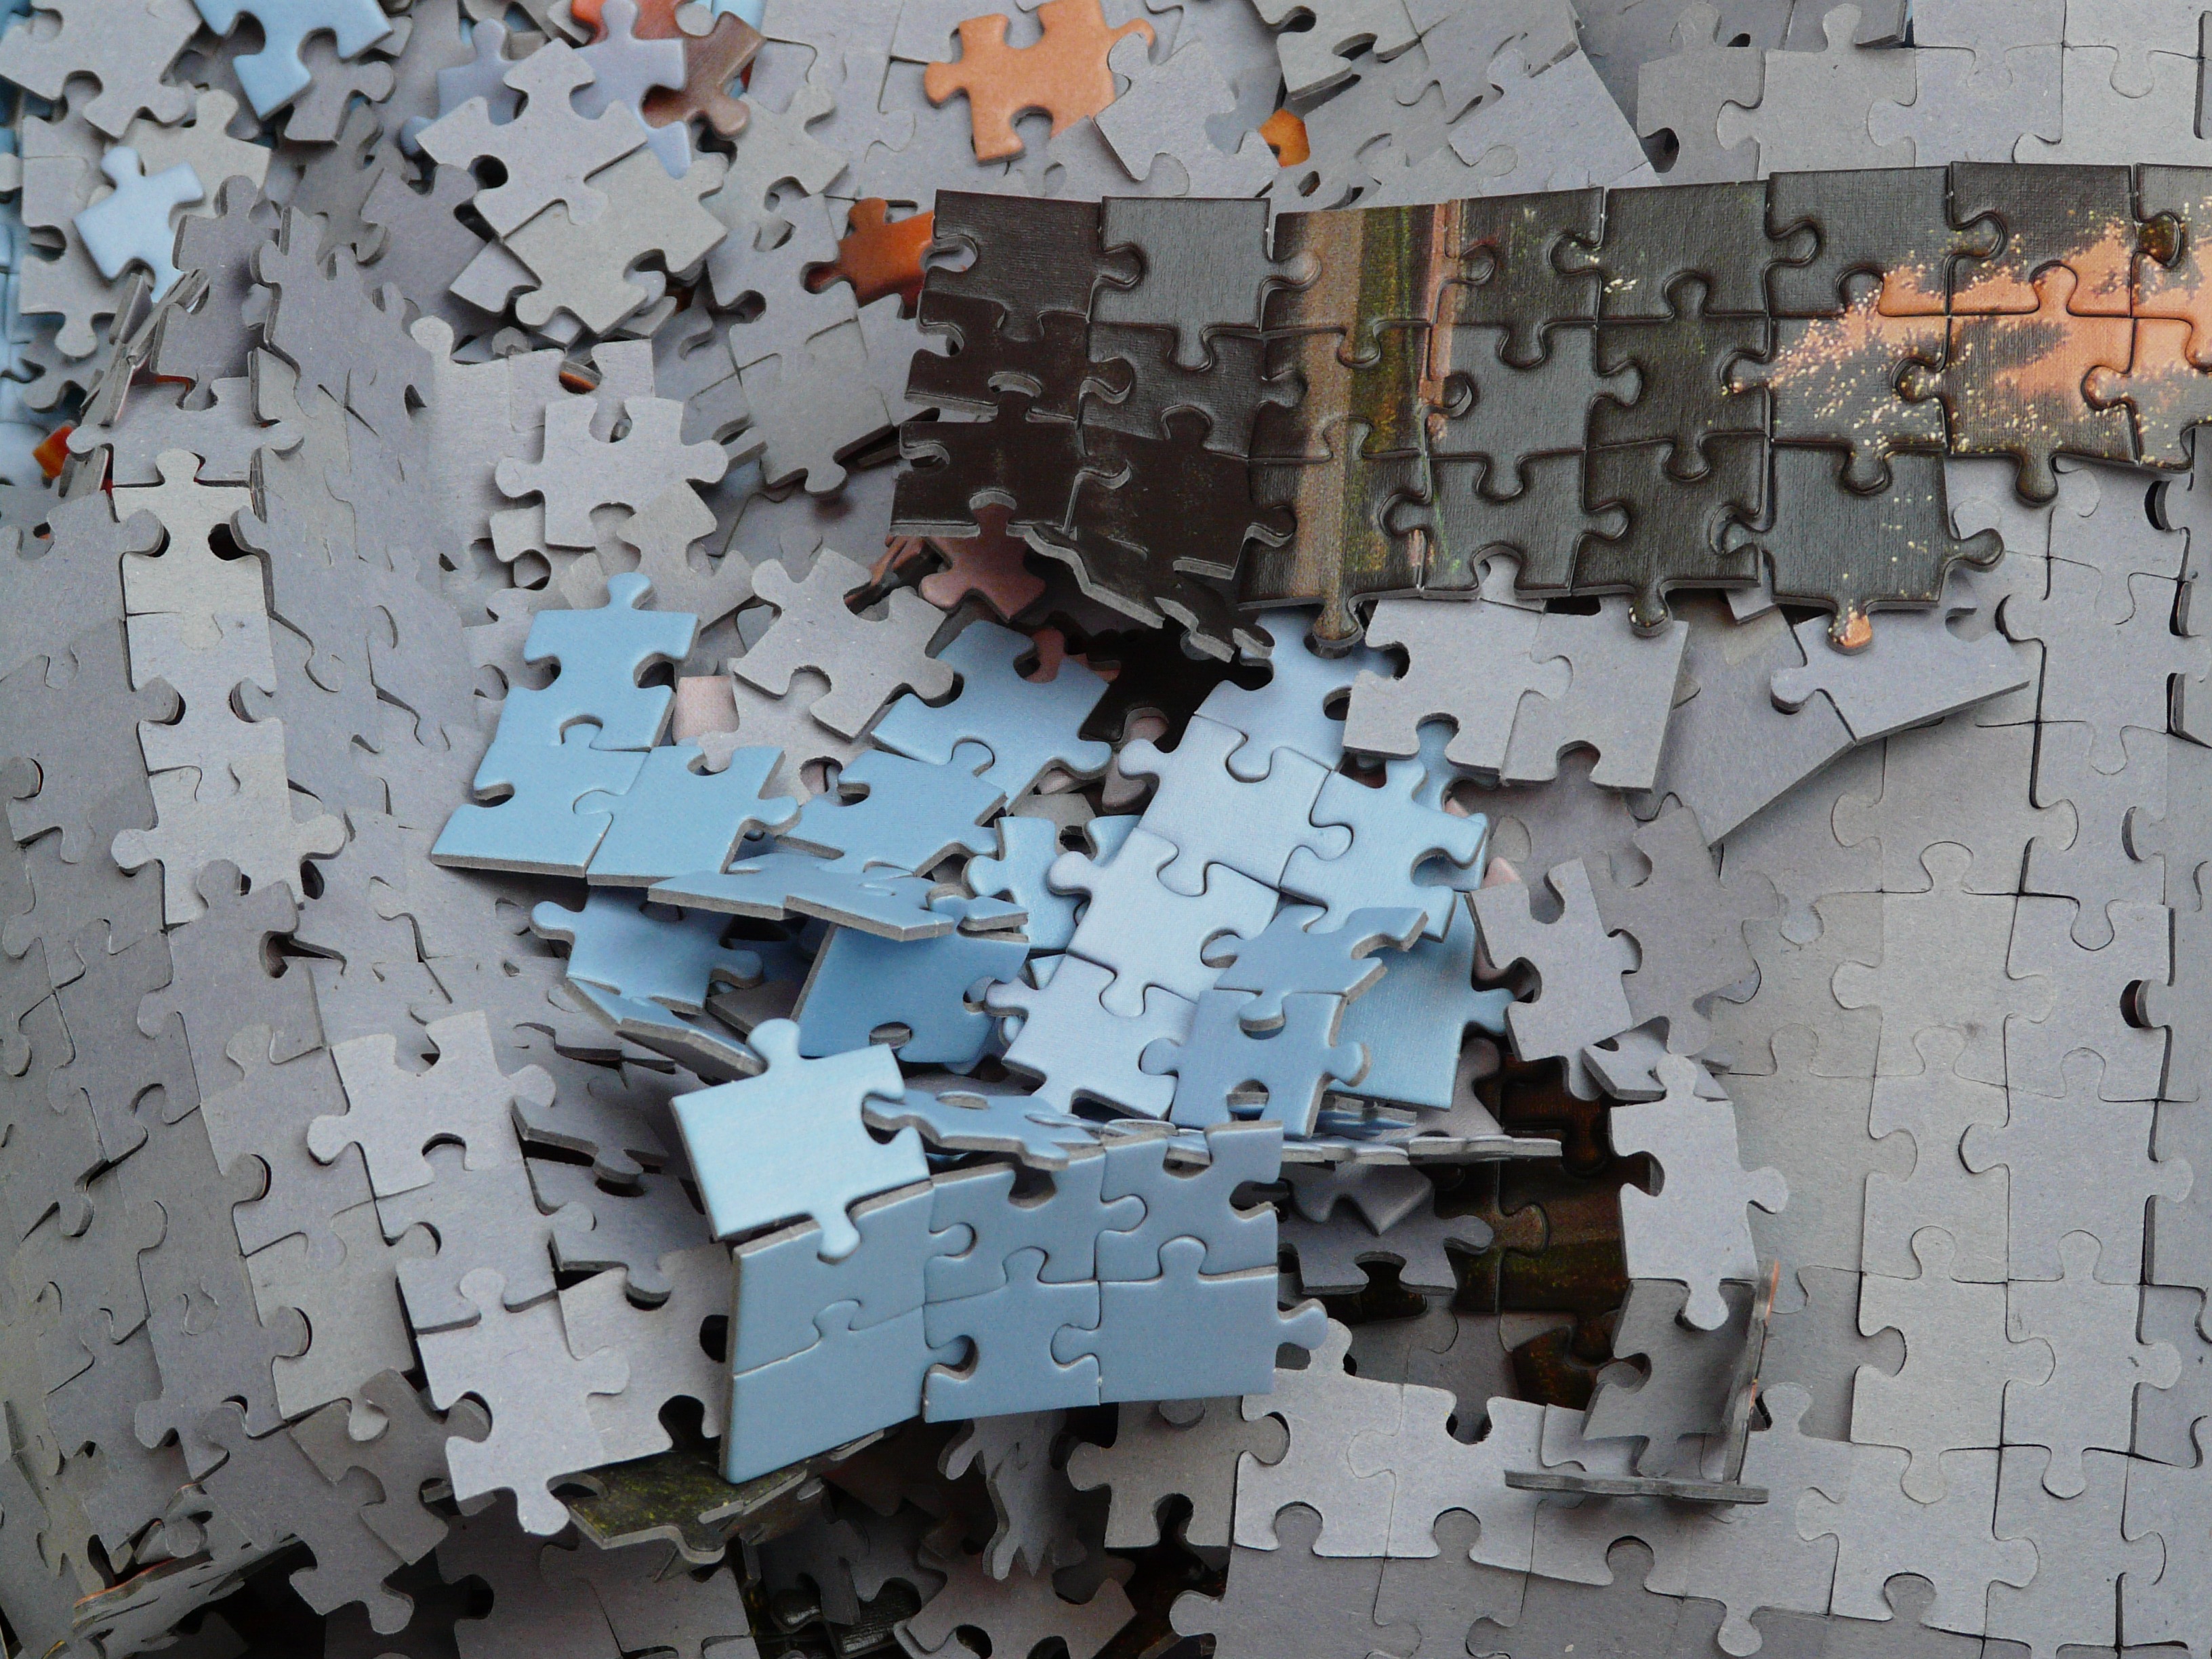
play, texture, wall, space, unfinished, chaos, puzzle, patience, mess, share, memory cards covered with, boredom, pieces of the puzzle, piecing together, pastime, unresolved